Benny Golson

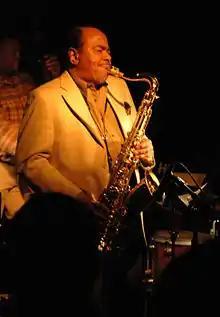
Golson in New York City in 2006

After graduating from Howard University, Golson joined Bull Moose Jackson's rhythm and blues band; Tadd Dameron, whom Golson came to consider the most important influence on his writing, was Jackson's pianist at the time.